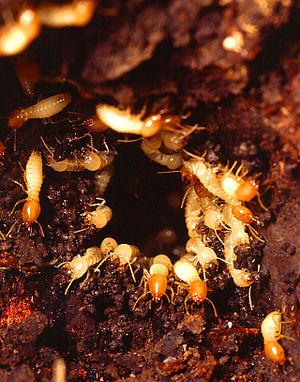
Les dictyoptères forment un super-ordre d'insectes, actuellement désuet.
Terre crue, ou matériau terre, sont les termes utilisés pour désigner la terre, utilisée avec peu de transformations, en tant que matériau. Le terme terre crue permet surtout de marquer la différence avec la terre cuite. Dans l'art, comme dans la construction contemporaine, le matériau terre se retrouve en effet le plus couramment sous sa forme cuite, céramique, poterie, briques de terre cuite, tuiles, carreaux, etc.